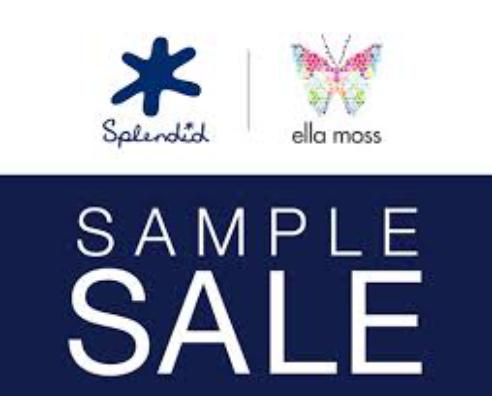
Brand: Ella Moss
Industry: Clothes